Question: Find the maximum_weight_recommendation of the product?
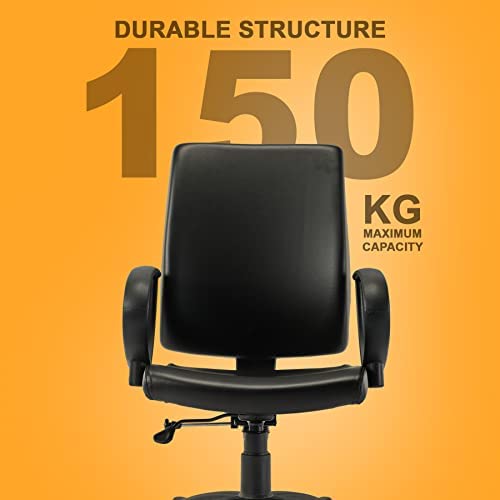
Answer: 50 kilogram